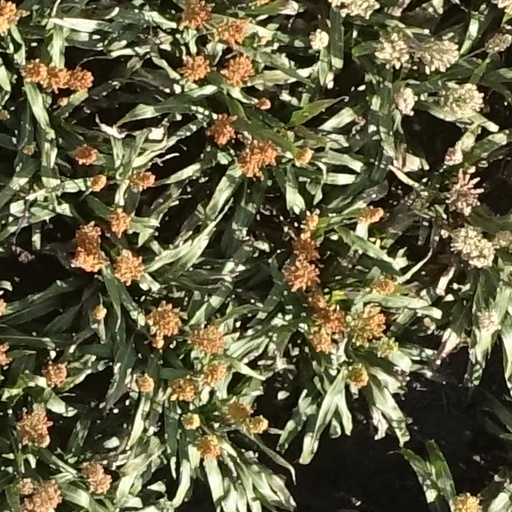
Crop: sorghum